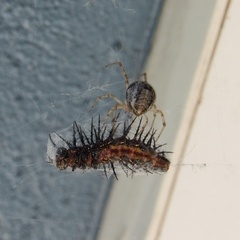
Species: Parasteatoda_tepidariorum